Deer Rock

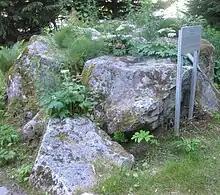
Full view of Deer Rock with plaque

Chilkhat (Kukhwan)and Chilkoot (Haines) are two Indian Tilgit Alaskan clans who live in the Haines Borough of Alaska; Chilkoots live to the west of Haines and the Chilkats to the east. There was a big village at the southern end of Chilkat Lake and temporary camps scattered all the way from Chilkoot to Haines. There existed forts between the two on the Chilkat River. The two groups though separate geographically and psychologically have a common history. Free access of one community to that of the other existed and they greatly intermarried under Native law. However, at some time in the past, these two Tlingit communities were not in perfect harmony. In a battle that took place between the two ethnic groups, six people were killed from each group. The internecine fight ensued as a result of a Chilkoot cousin refusing the request of his Chilkat cousin for a “pack load of eulachon” and it flared up into a battle for “balance of honor.” In this battle, six people from each clan were killed. The clan leaders then decided to declare ceasefire to the conflict and then pursued for peace at the Deer Rock.